Question: Please indicate a possible affordance area of throw_discus that can be used for throwing
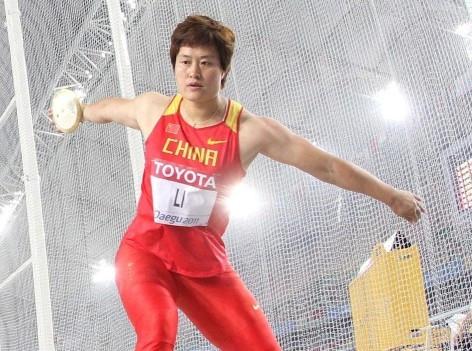
Answer: [45.5, 78, 98.5, 140]